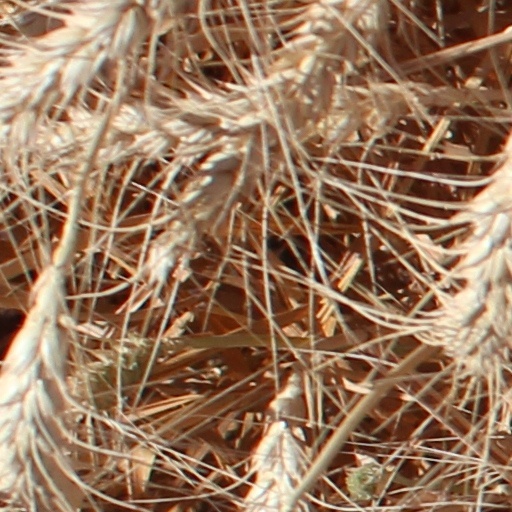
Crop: wheat